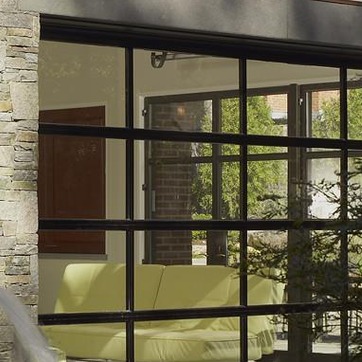
Material: glass